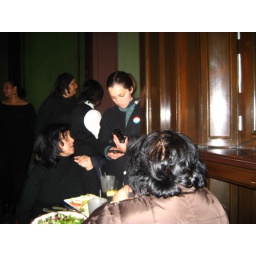
we met up with Lisa and Nana who had a prime table in the beautiful Round Robin bar